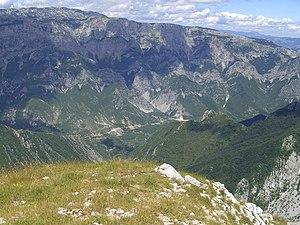
Gornja Drežnica est un village de Bosnie-Herzégovine. Il est situé sur le territoire de la Ville de Mostar, dans le canton d'Herzégovine-Neretva et dans la Fédération de Bosnie-et-Herzégovine. Selon les premiers résultats du recensement bosnien de 2013, il compte 1 027 habitants.